Eruv

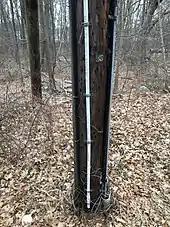
Original white PVC pipe, attached to a utility pole in Mahwah, New Jersey, serving as a "lechi" to demarcate an eruv

Between 2015 and 2018, there were ongoing issues with eruv markings extended on utility poles in a section of Bergen County, New Jersey. The adjoining municipalities of Mahwah, Upper Saddle River and Montvale, all border the state line on the other side of which is Rockland County, New York, where there are large communities of Orthodox Jews. After some eruvin were extended into Bergen County, allowing travel in the area, the municipalities took action in 2017 to dismantle the "lechi" markings. The matter was taken to court, and in January 2018 the presiding judge in the lawsuits made it clear he felt the municipalities did not have a strong case, and urged them to settle. The three municipalities settled with the eruv association, allowing the eruv borders to remain in New Jersey, reimbursed the association's legal fees, received agreement from the association to adjust the color of the "lechi" mounted on local utility poles, and agreed to work through a few remaining route details.